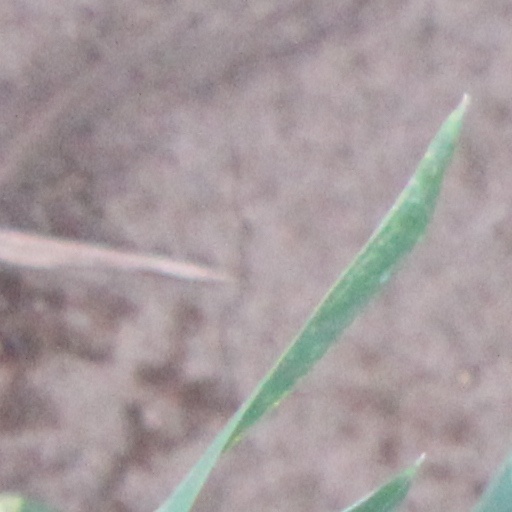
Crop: wheat